Pakipaki

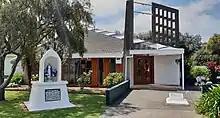
1968 Church of the Immaculate Conception

The Houngarea Marae memorial gates were dedicated in 1946 by Lieutenant-General Bernard Fryberg as a Second World War memorial.